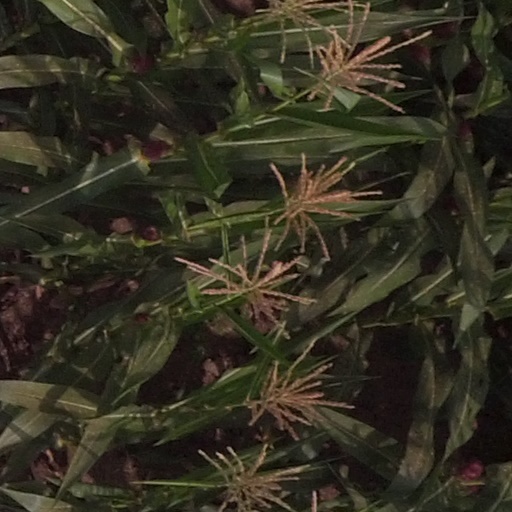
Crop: maize; corn